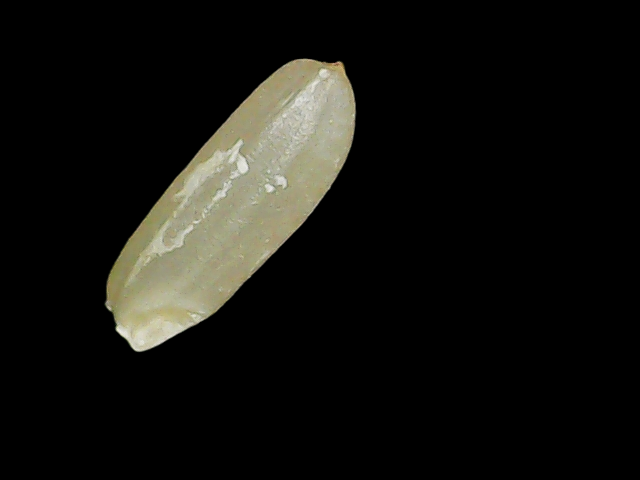
Rice variety: Binadhan12